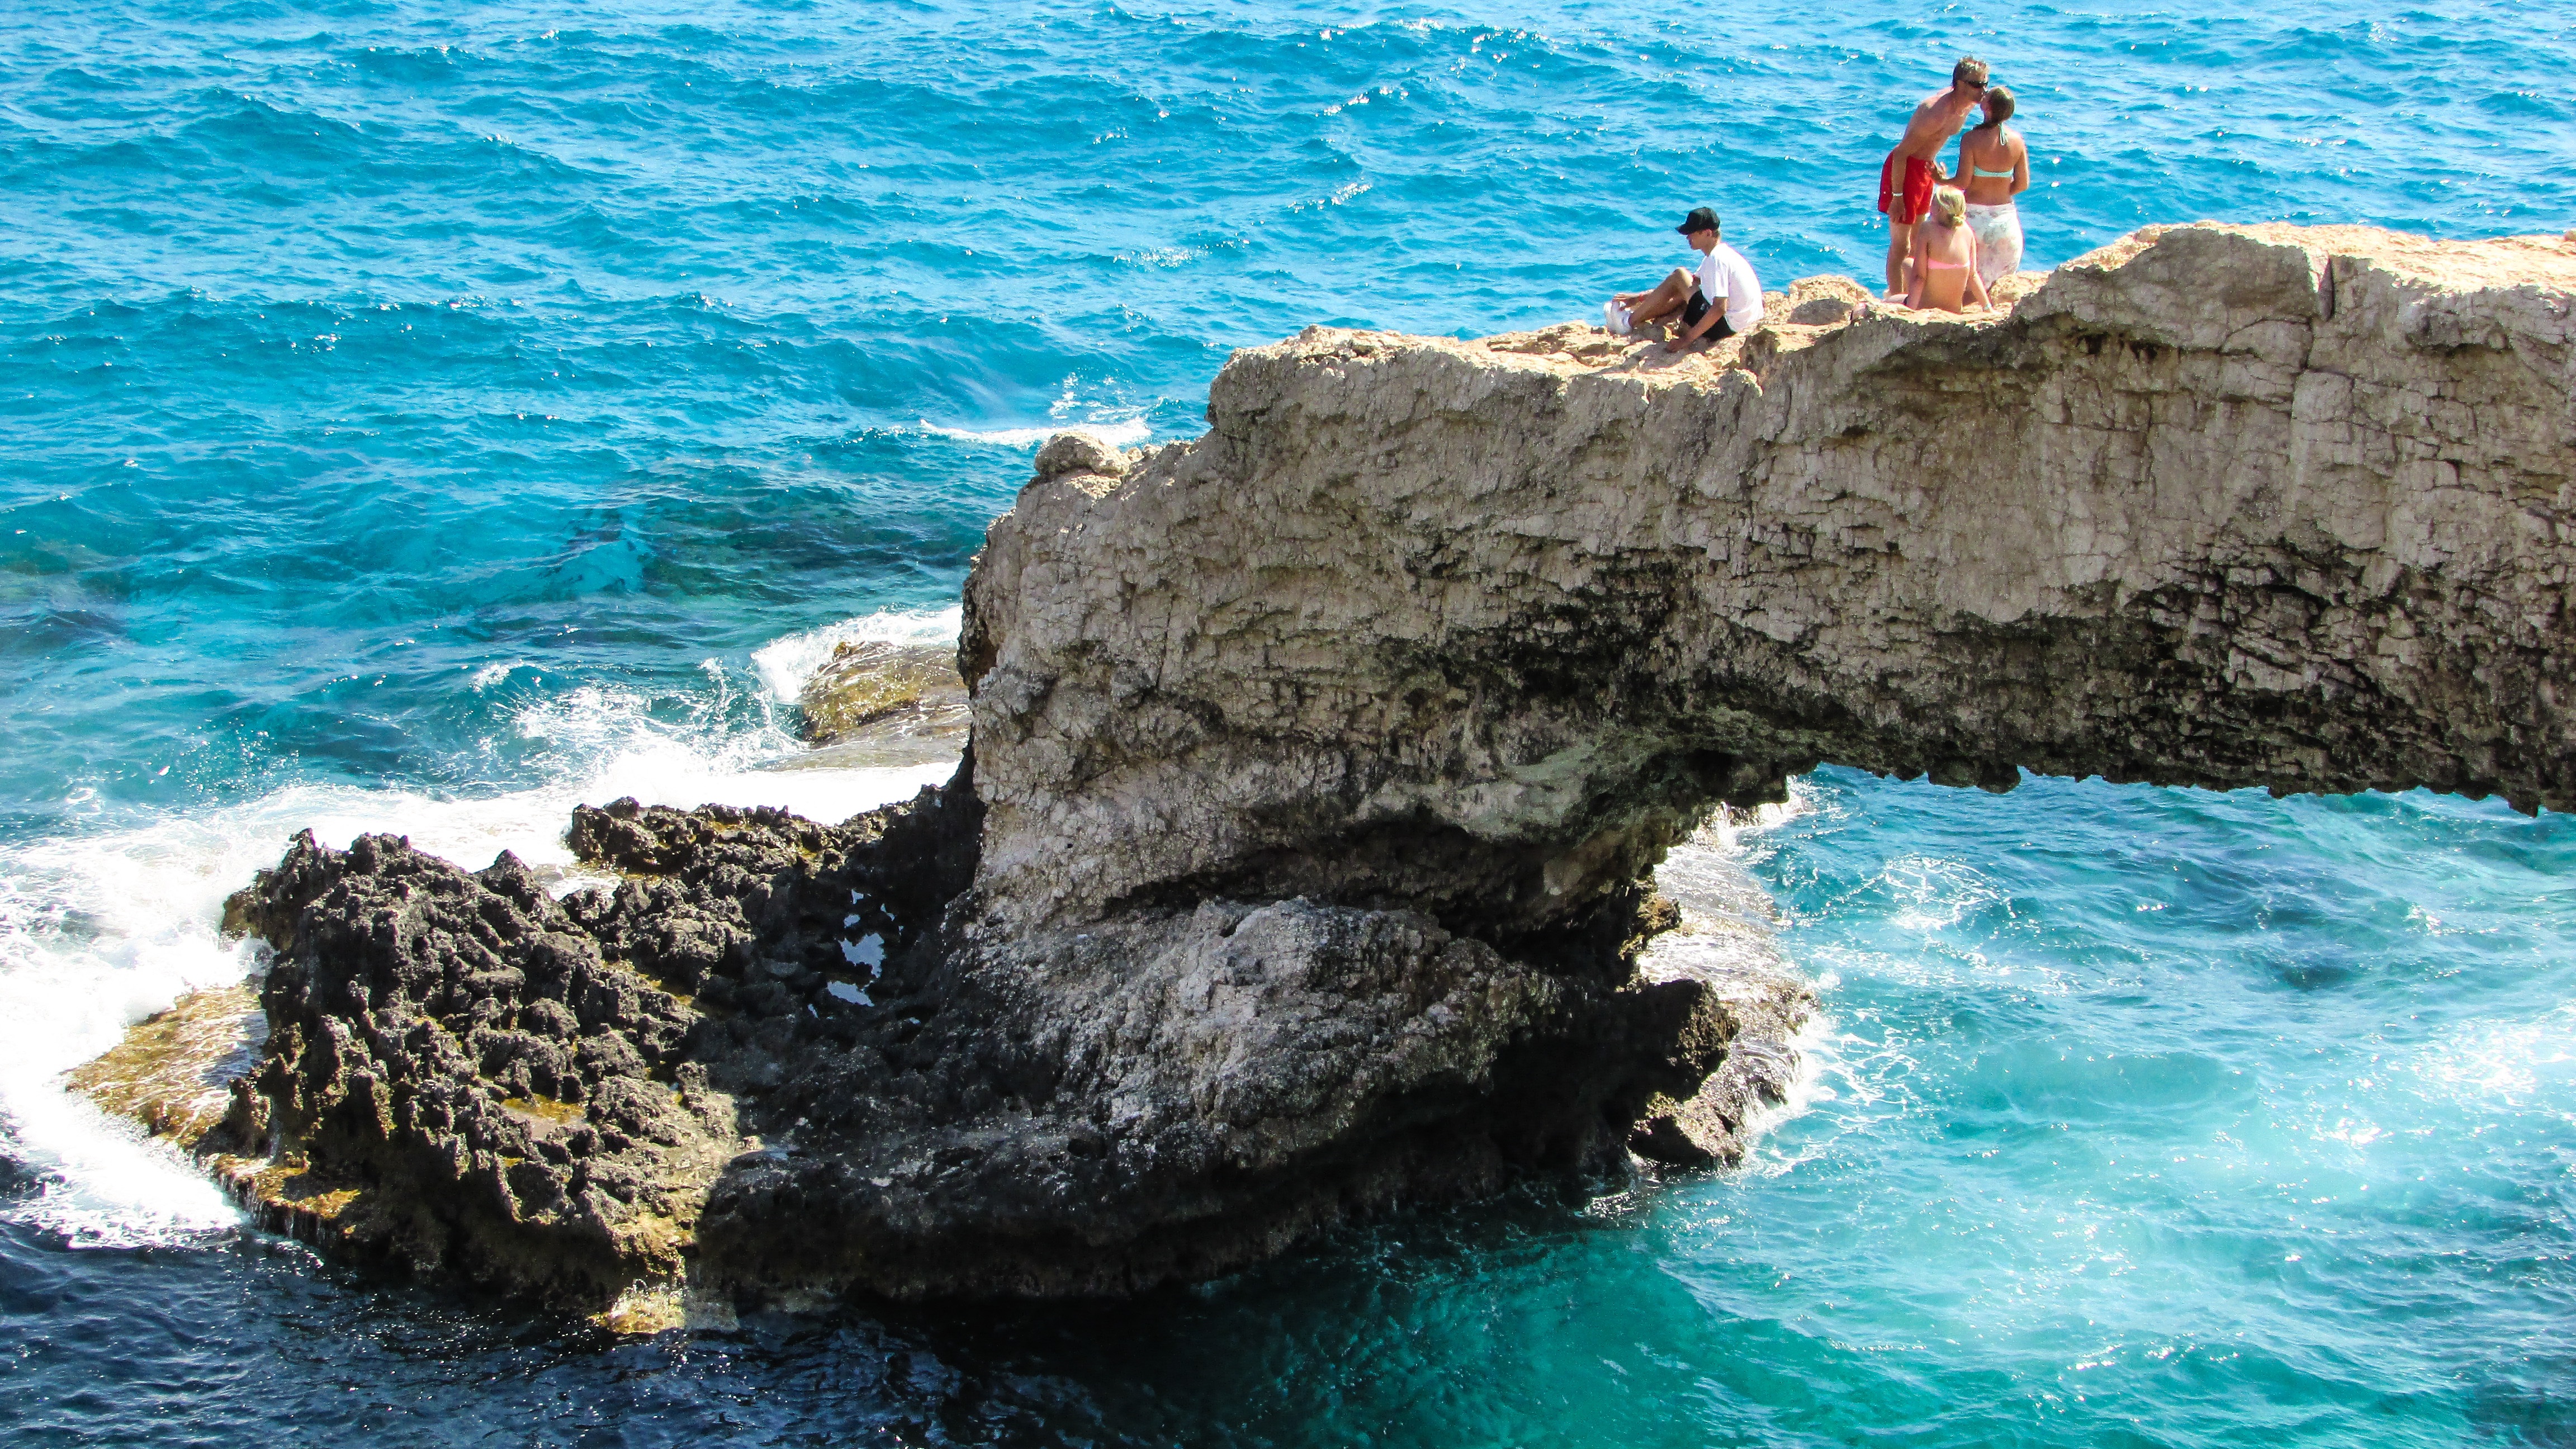
beach, sea, coast, rock, ocean, shore, wave, vacation, cliff, cove, tower, scenic, bay, sightseeing, blue, stack, tourism, terrain, tourists, cyprus, cape, islet, ayia napa, natural arch, wind wave